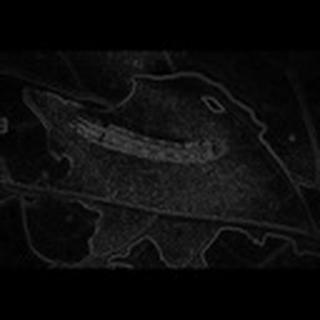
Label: cotton_army_worm